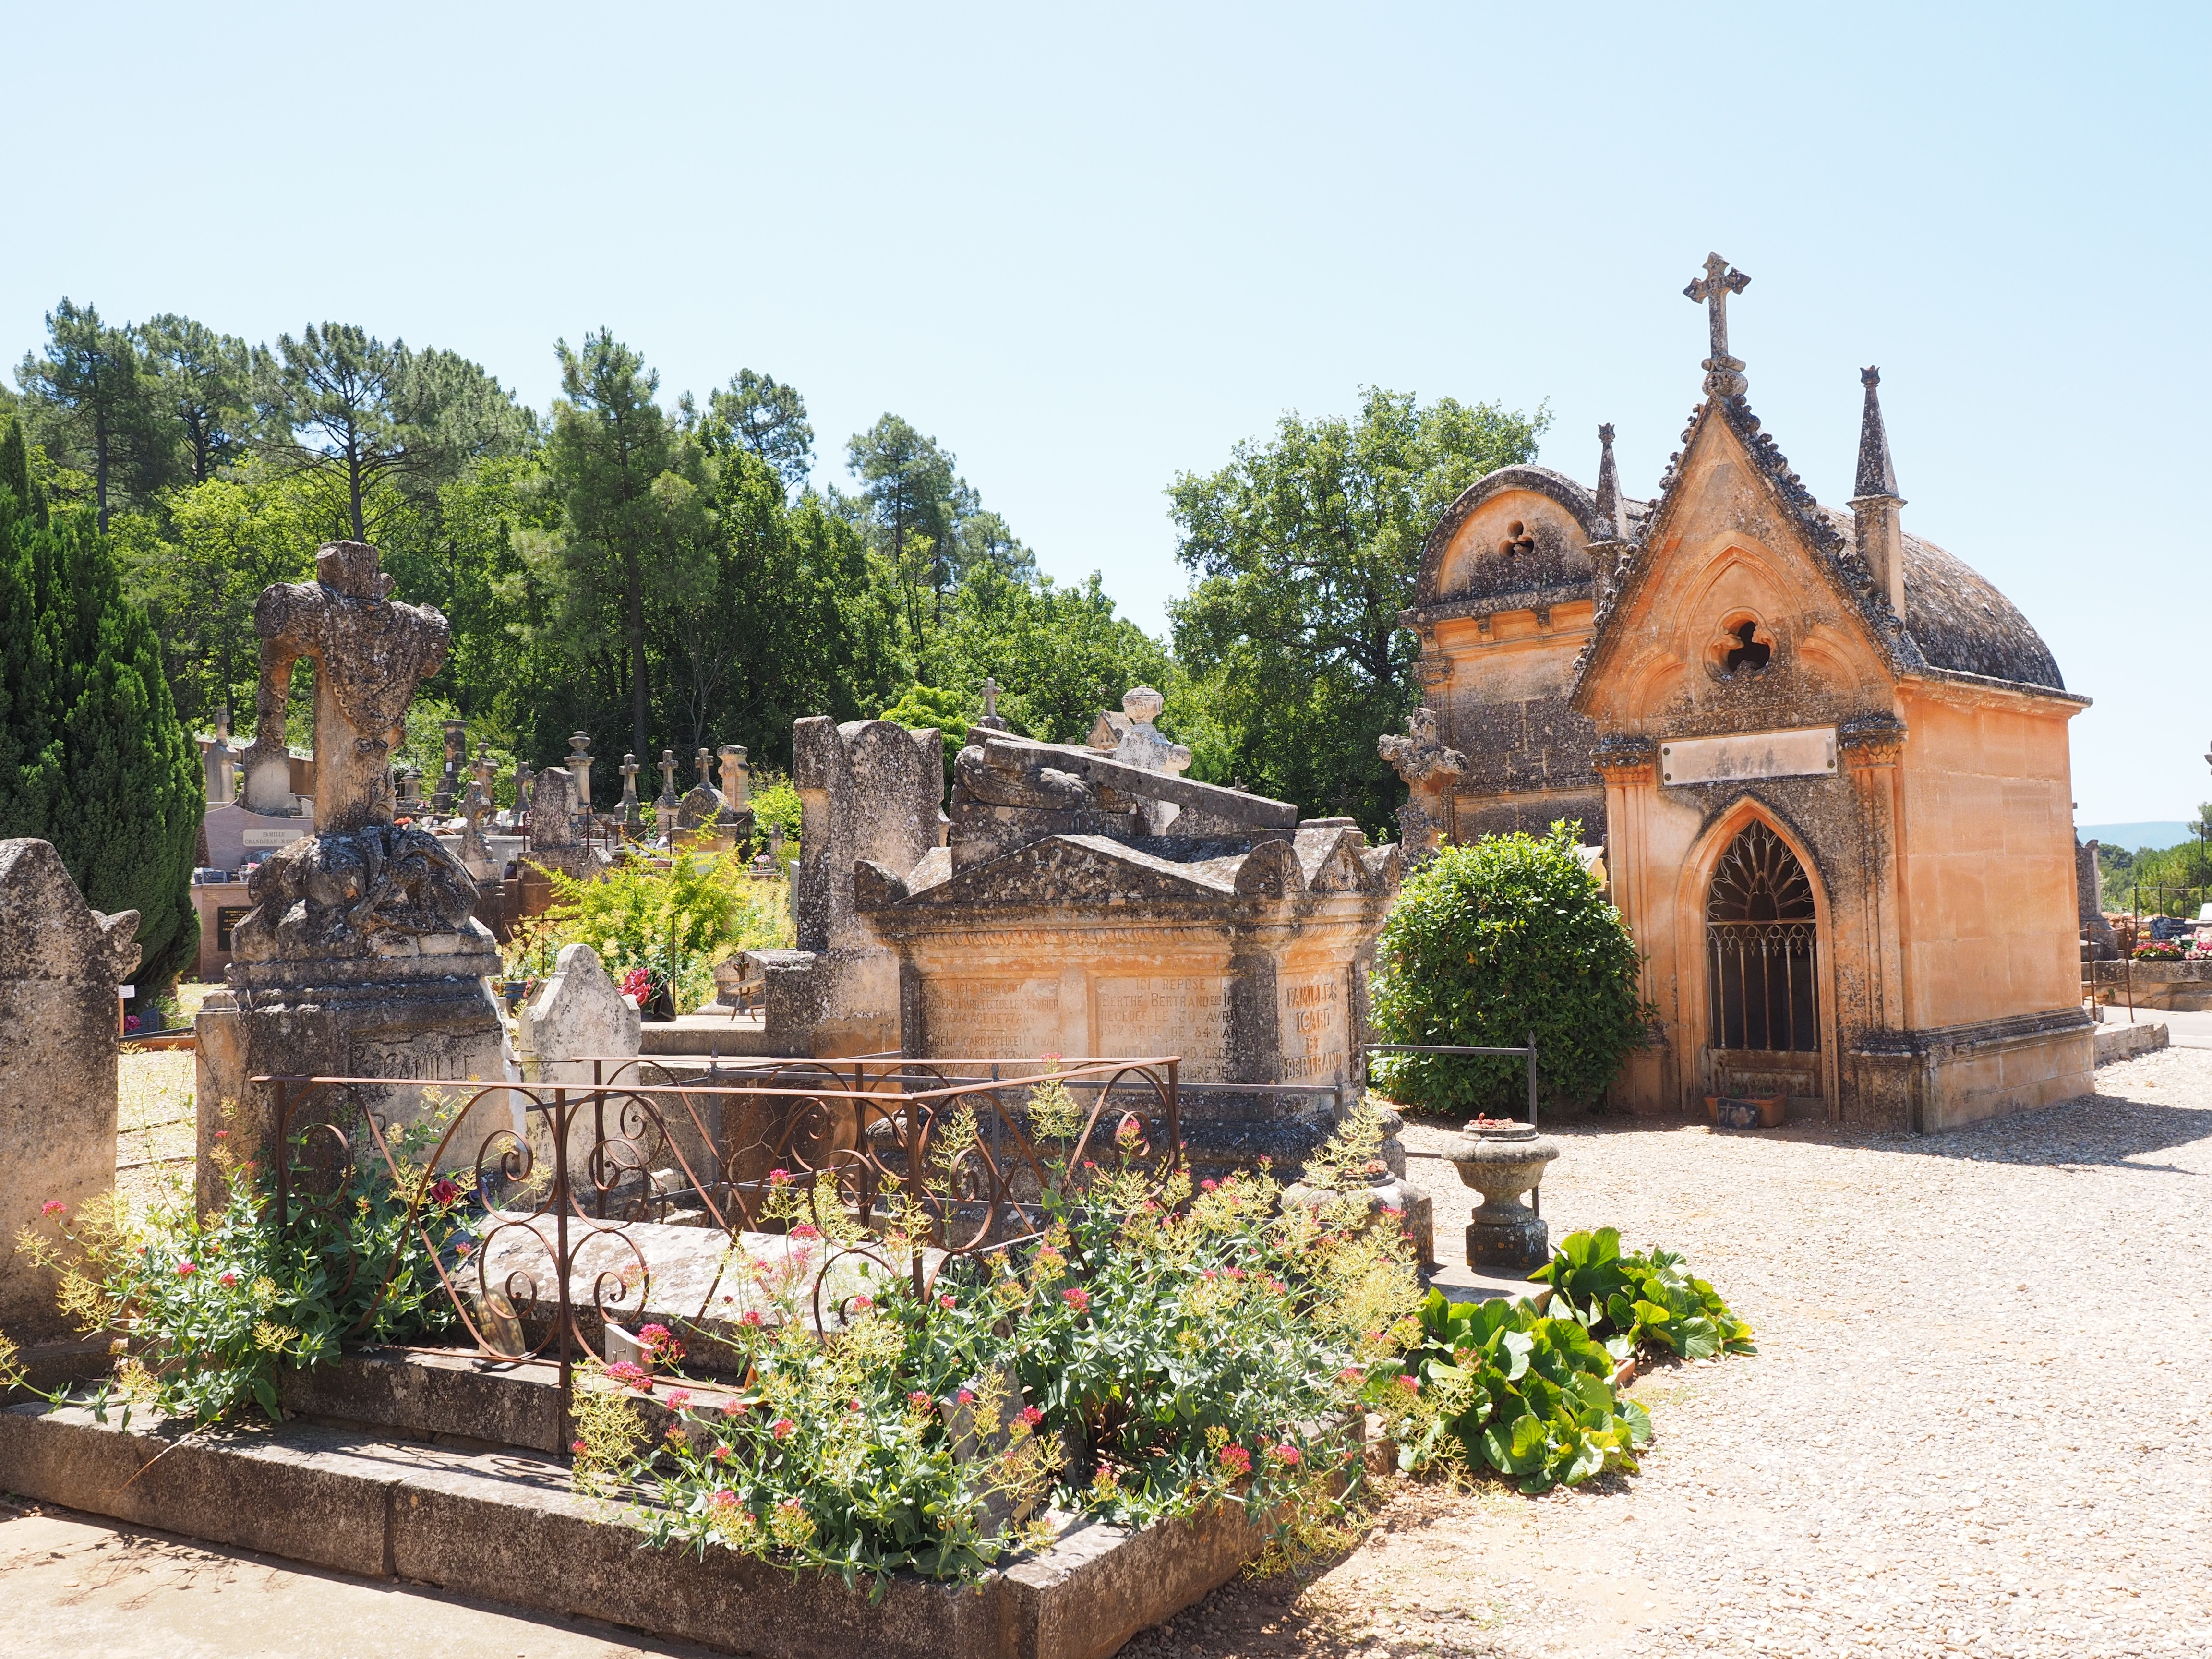
architecture, building, old, stone, monument, village, religion, landmark, memory, chapel, rest, cross, cemetery, garden, tombstone, death, place of worship, places of interest, grave, religious, gravestone, faith, loneliness, monastery, headstone, commemorate, christianity, monumental, bury, tomb, die, estate, roussillon, graves, churchyard, silent, historically, tomb figure, mourning, farewell, monuments, funeral, eternity, survivors, crypt, resting place, deceased, grave stones, memorial stone, grabschmuck, burial ground, old cemetery, blumenschmunk, funeral place, final resting place, family grave, been thinking, god's acre, leichenhof, secular rite, family crypt